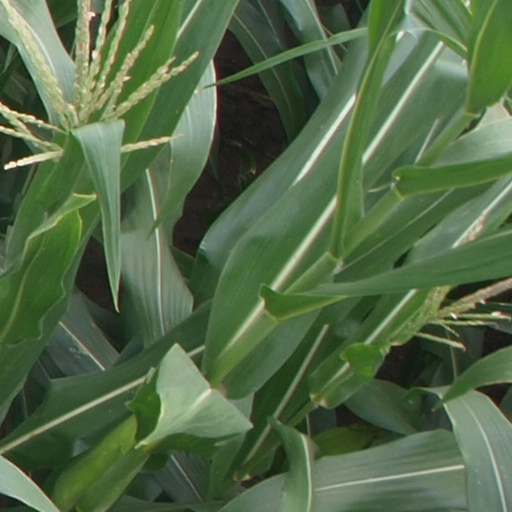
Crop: maize; corn